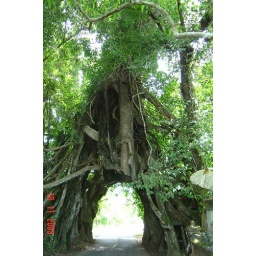
Hole in tree road in Bali